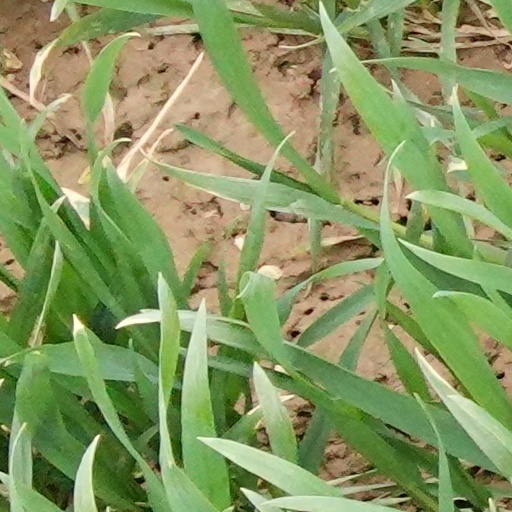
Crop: wheat